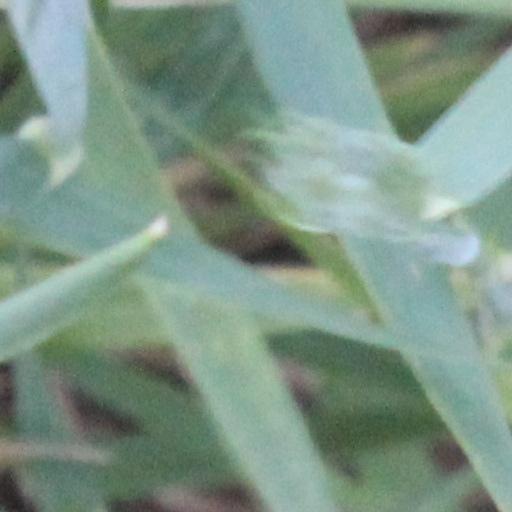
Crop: wheat